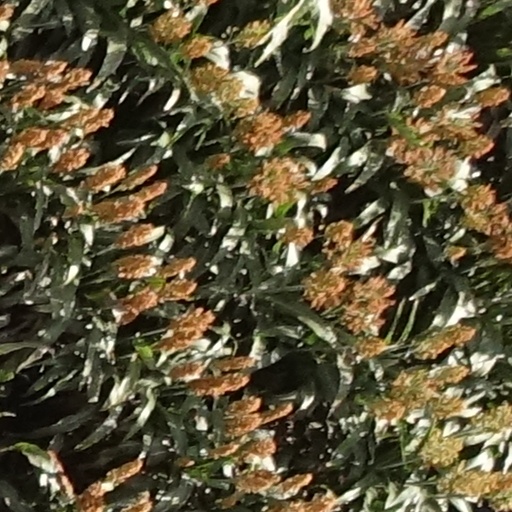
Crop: sorghum